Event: Nepal Earthquake
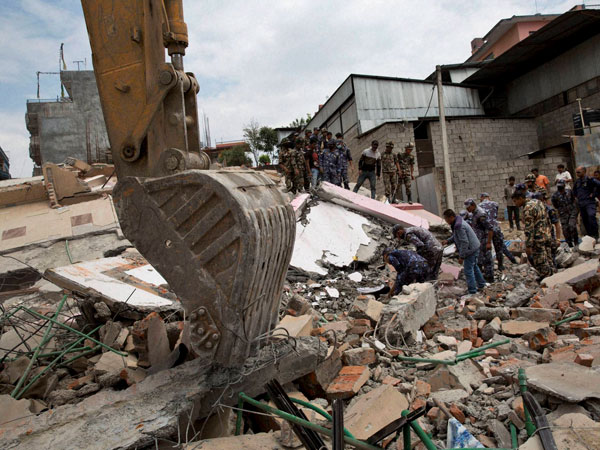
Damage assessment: damage